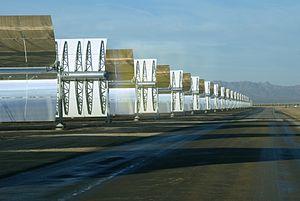
Le projet d'énergie solaire Genesis est une centrale solaire concentrée située dans le désert de Mojave sur 780 ha du Bureau of Land Management, dans l'est du comté de Riverside, en Californie. Genesis est situé à environ 40 km à l'ouest de Blythe, dans la vallée du fleuve Bas Colorado. L'usine a été construite dans le désert du Colorado le long d'une ancienne route commerciale que les autochtones avaient utilisé pendant des milliers d’années. La route traversait le désert de Sonora et permettait le commerce entre le fleuve Colorado et la côte.